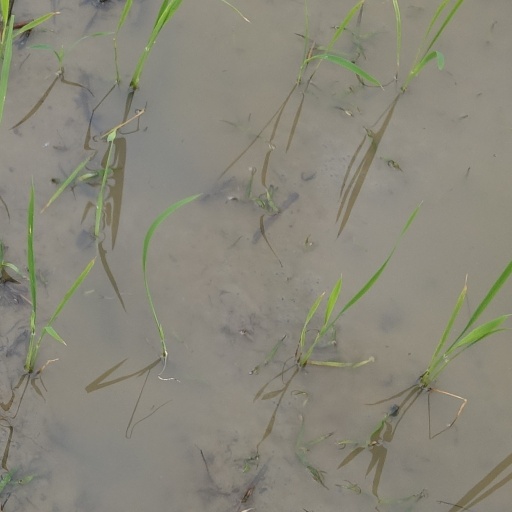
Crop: rice